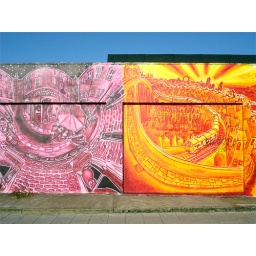
wall of colourful graffiti near brockley train station